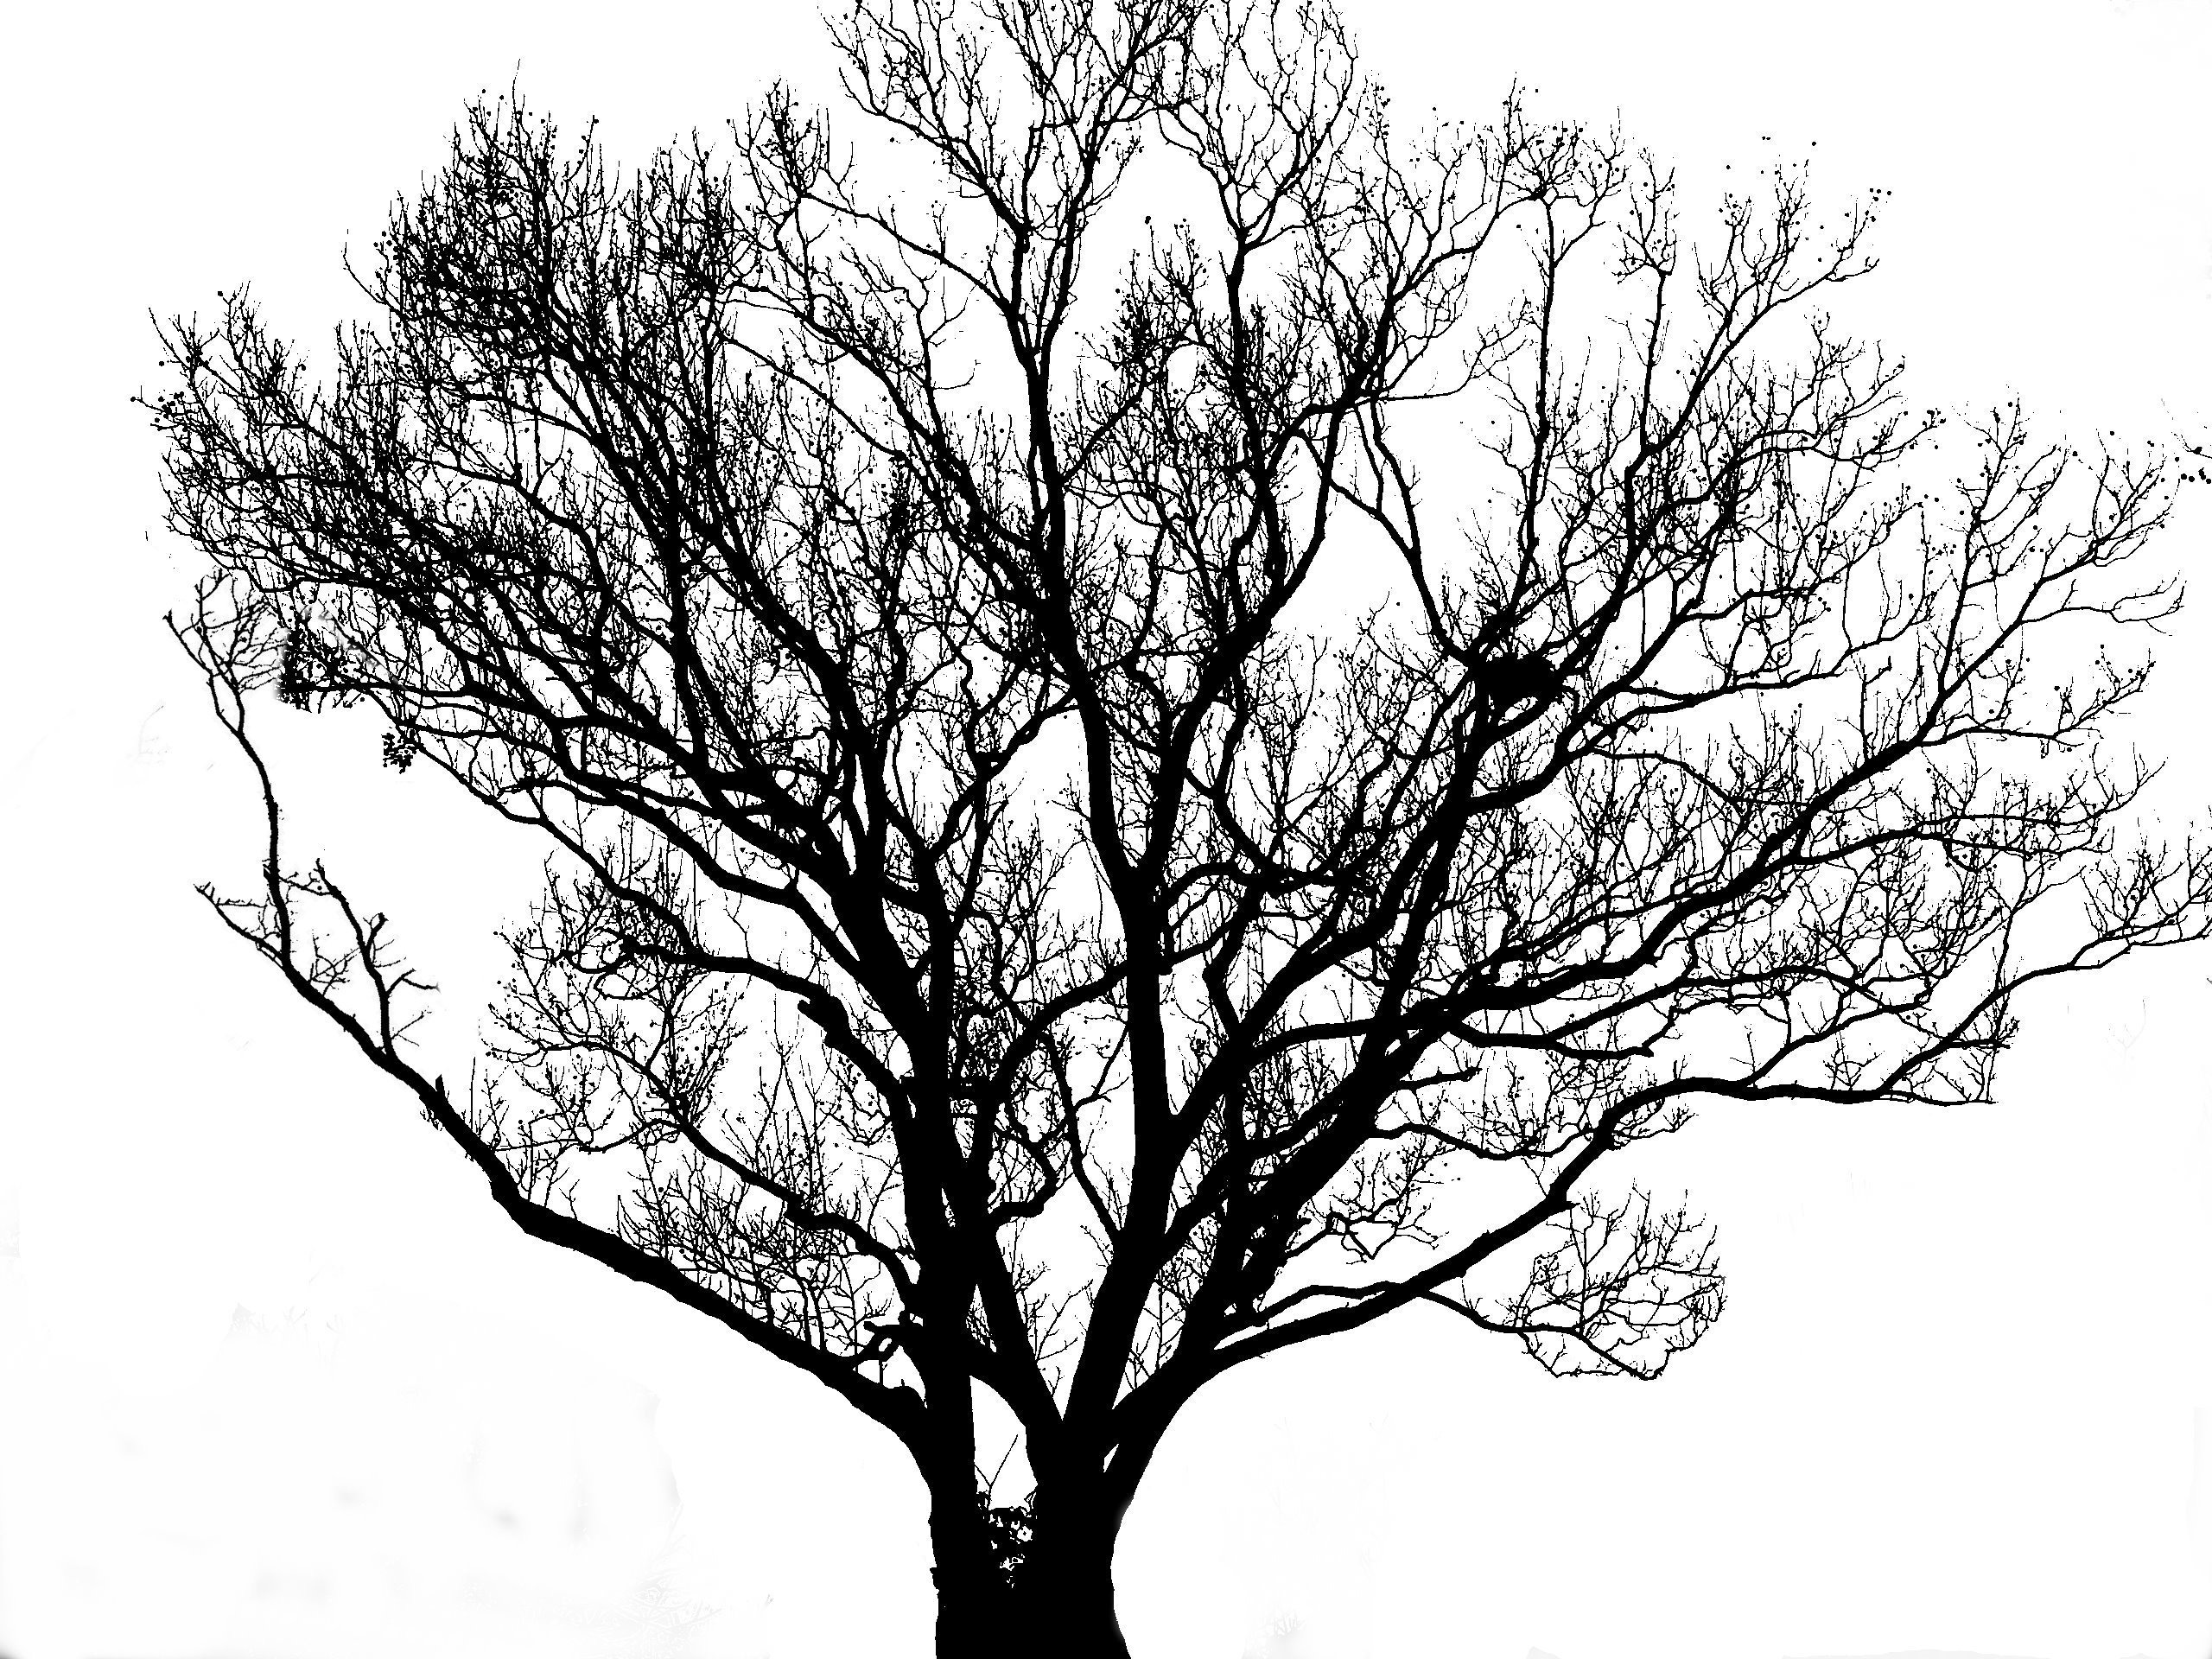
tree, branch, silhouette, black and white, plant, white, birch, black, monochrome, twig, ink, sketch, drawing, backlight, oak, deadwood, artistic conception, monochrome photography, woody plant